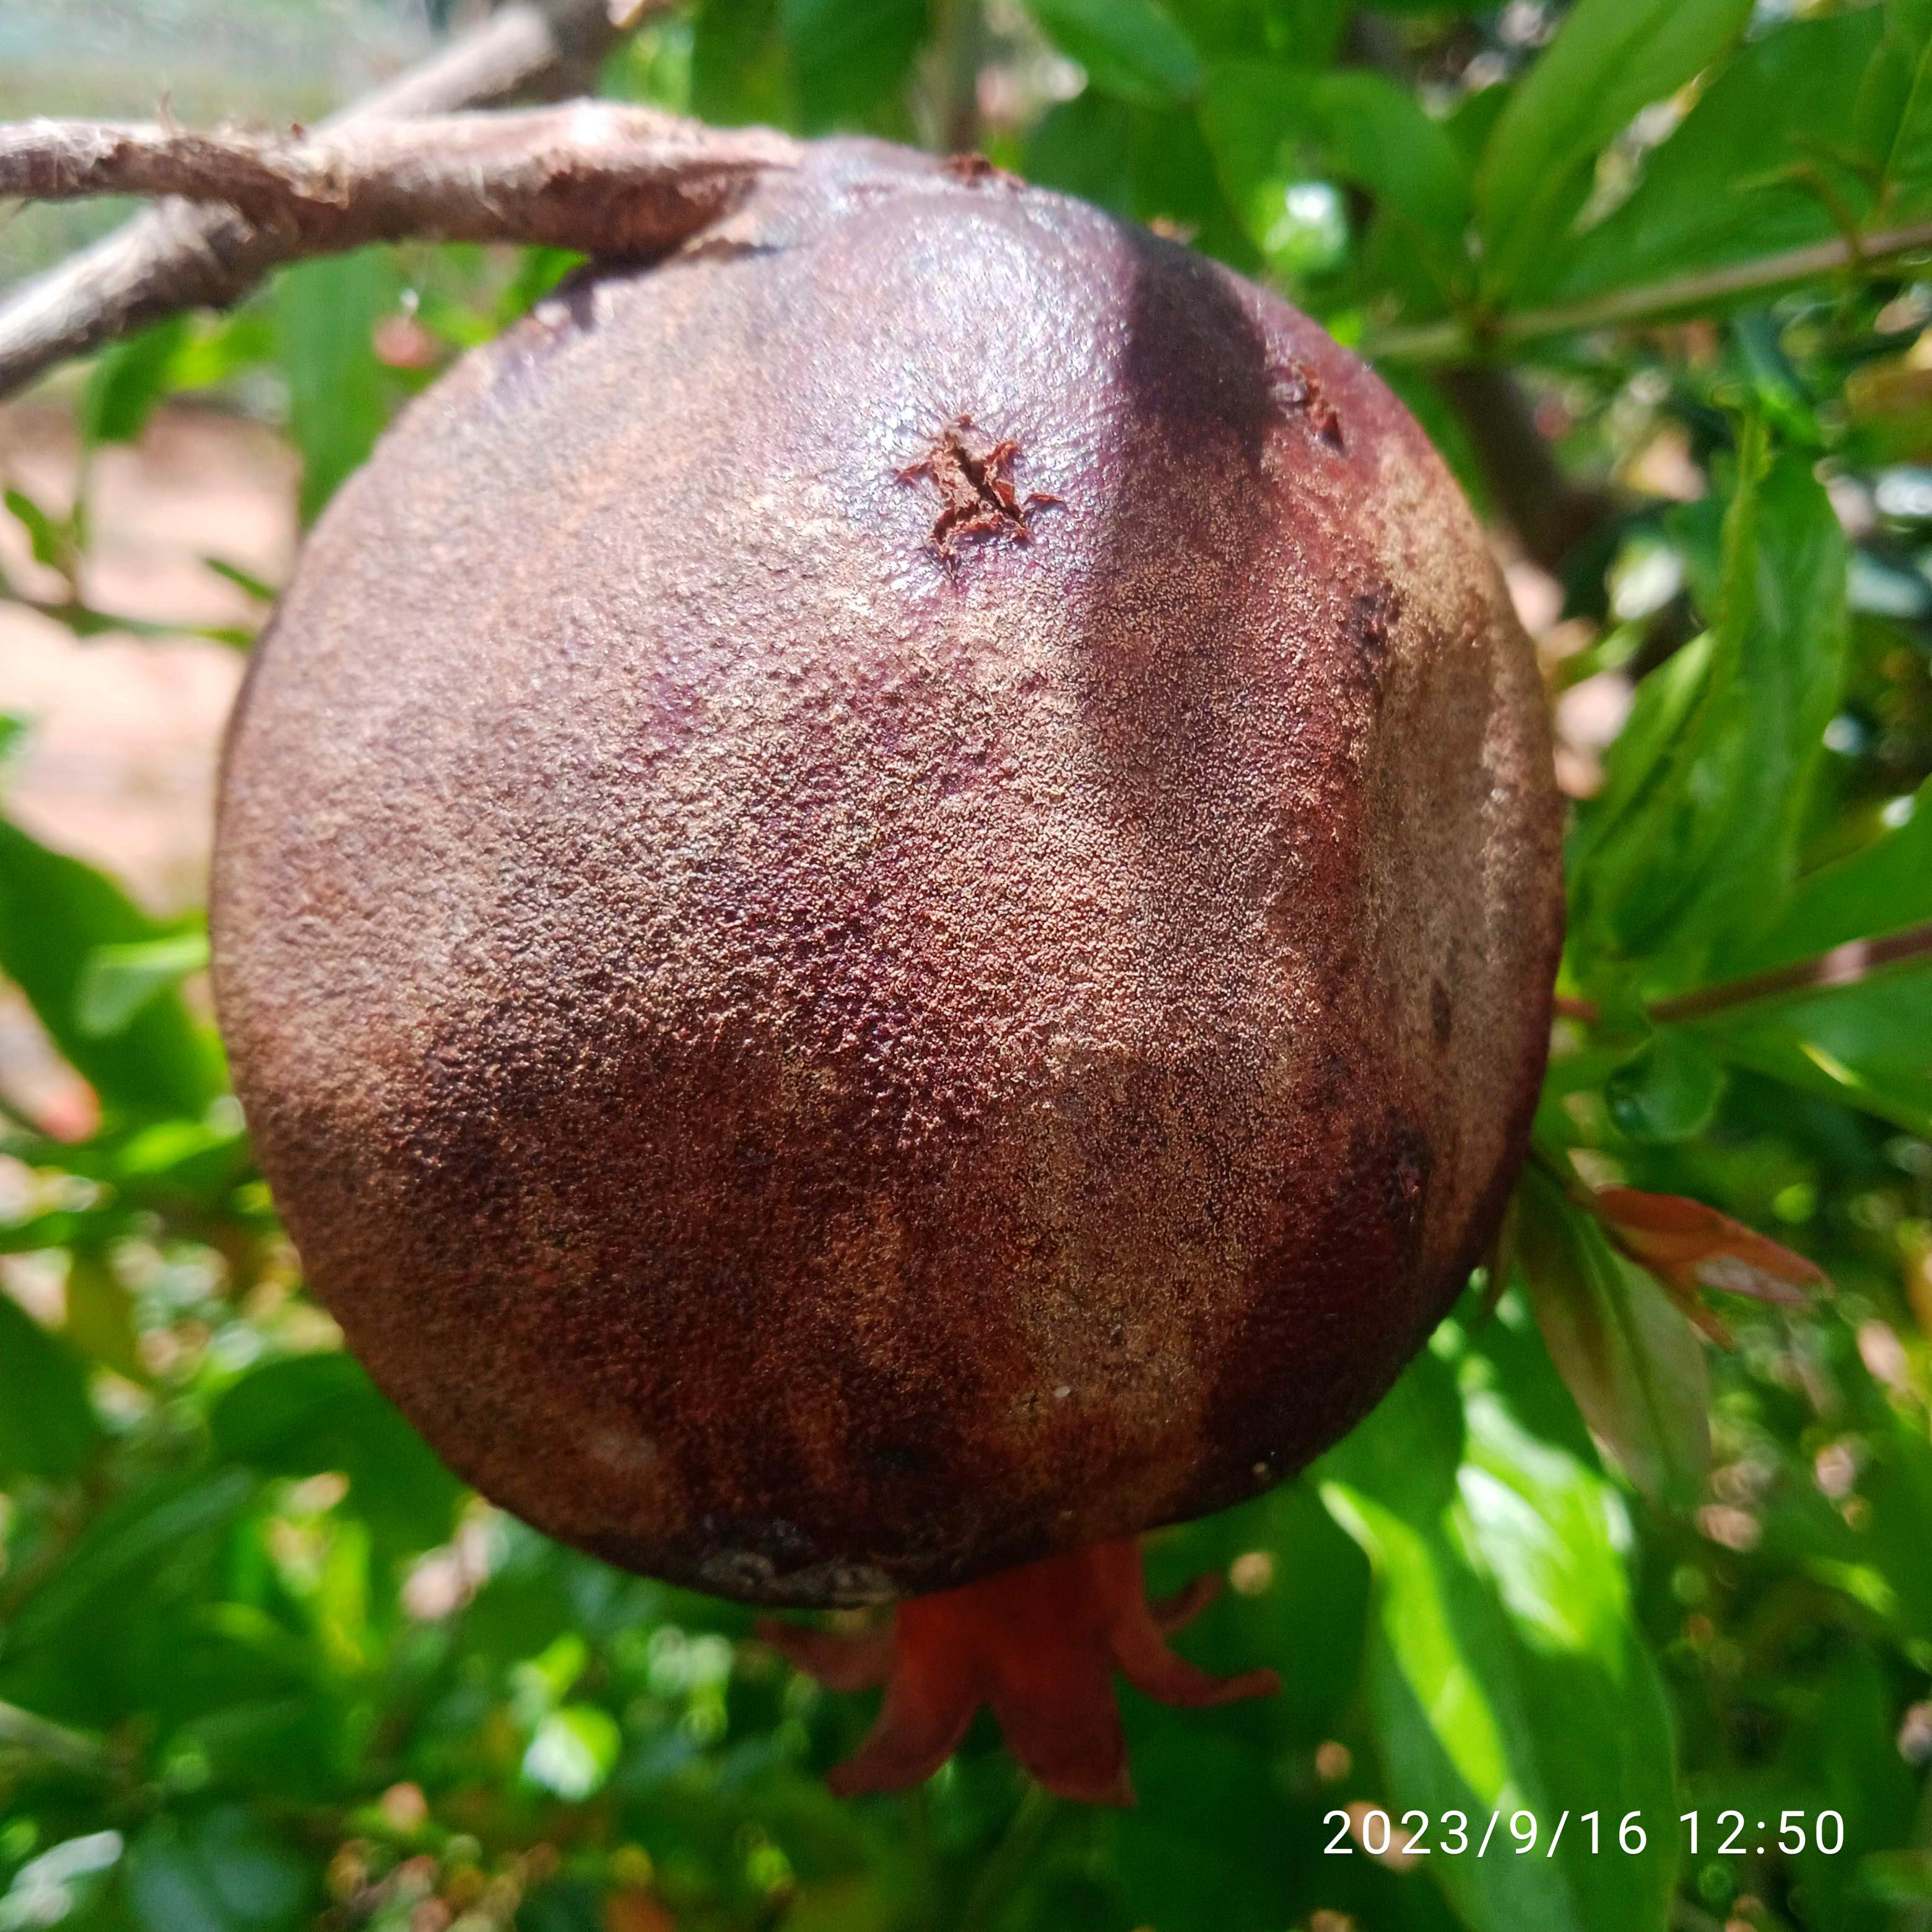
Label: Alternaria